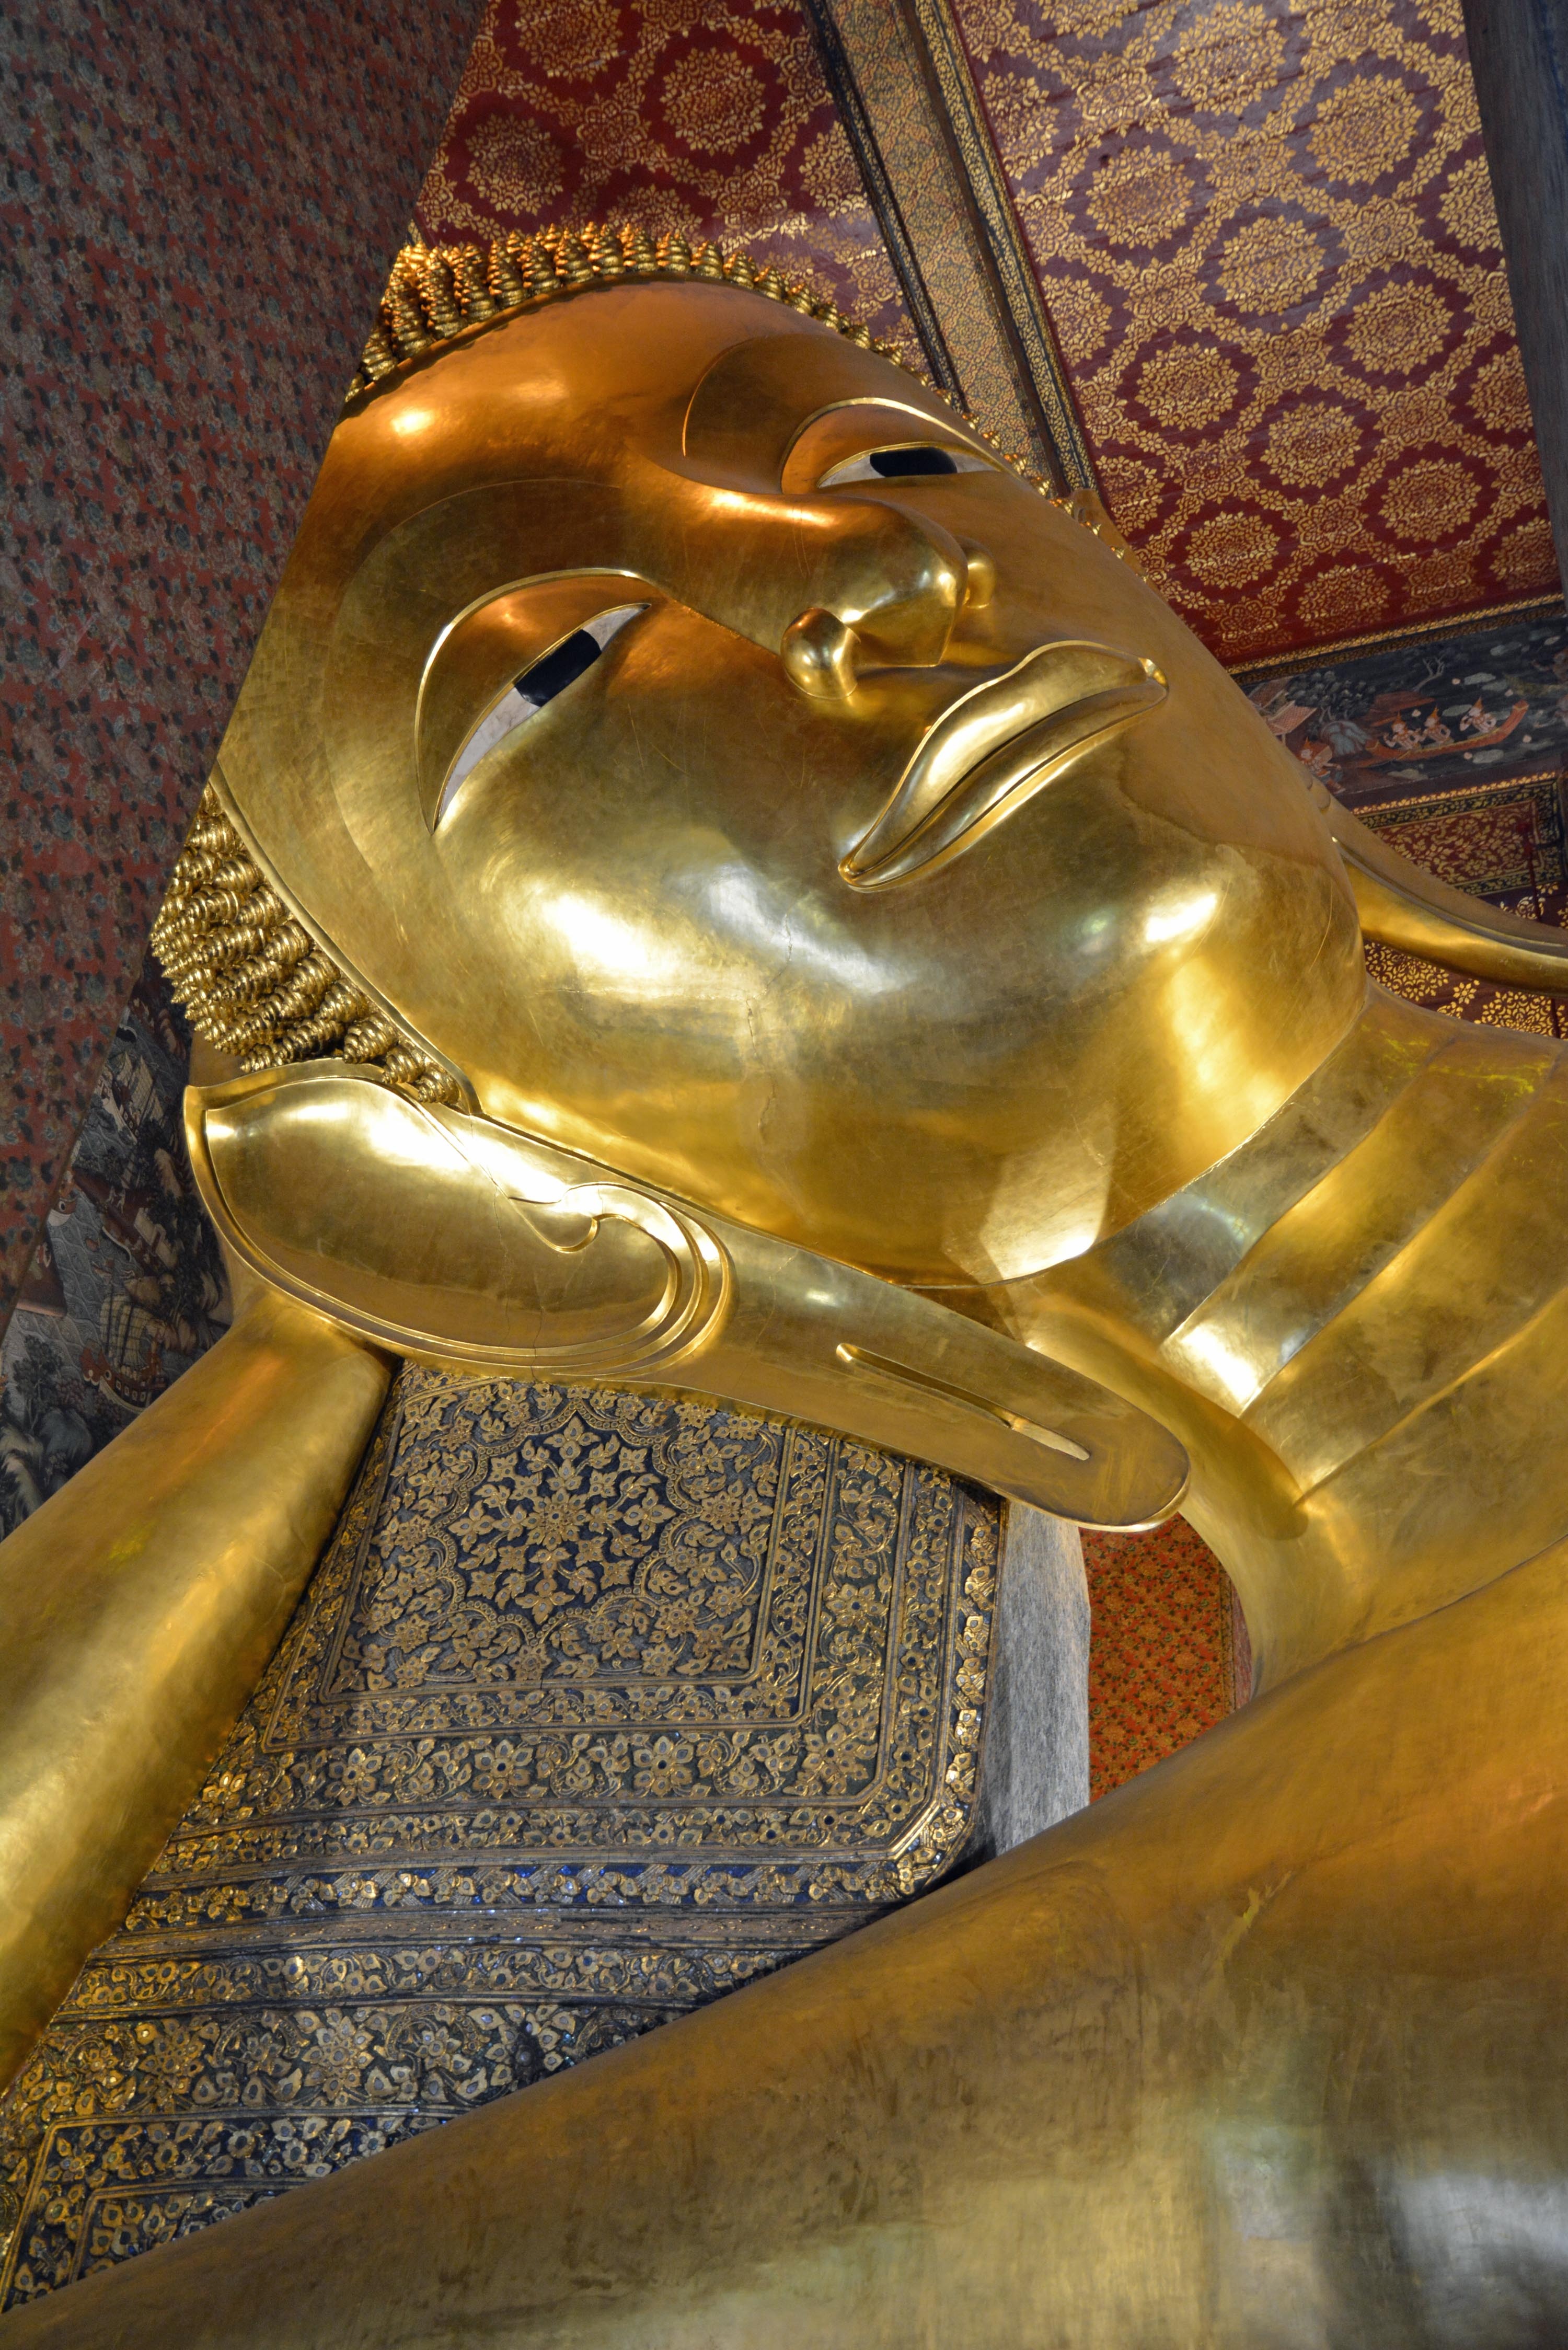
monument, statue, metal, material, thailand, sculpture, art, temple, bronze, bangkok, carving, reclining buddha, gautama buddha, ancient history